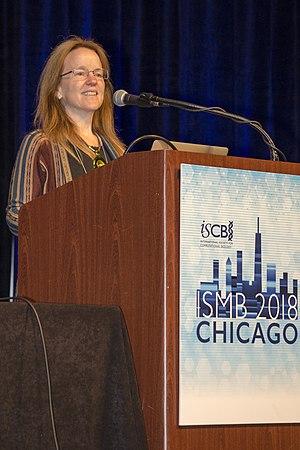
Tandy Warnow est une chercheuse américaine en informatique, professeure à l'Université de l'Illinois à Urbana-Champaign. Elle est connue pour son travail sur la reconstruction des arbres phylogénétiques, à la fois en bioinformatique et en histoire des langues, ainsi que pour les méthodes d'alignement de séquences multiples.